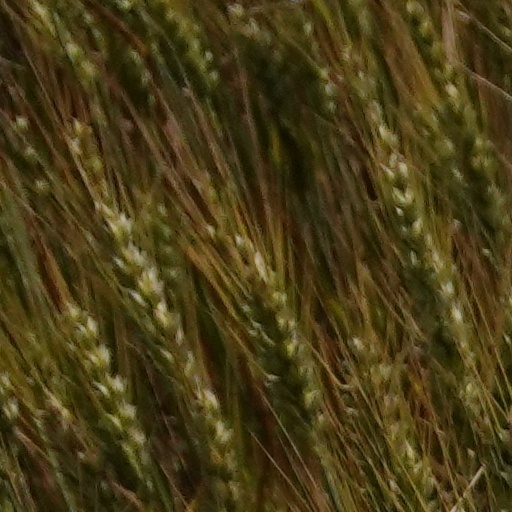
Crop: wheat